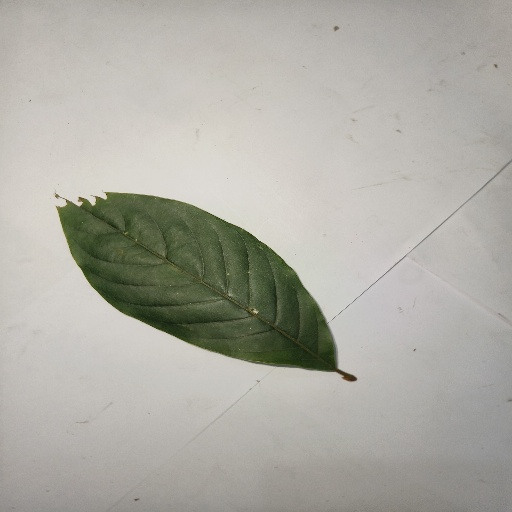
Species: HariTaki
Leaf condition: Healthy Leaf